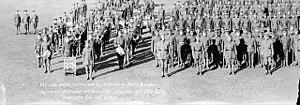
le 157e Bataillon, CEC au camp Borden en 1916
The Grey and Simcoe Foresters, littéralement « Les Forestiers de Grey et de Simcoe », sont un régiment d'infanterie de la Première réserve de l'Armée canadienne. Ayant été fondé en 1866, il s'agit de l'un des plus anciens régiments des Forces armées canadiennes. De plus, The Grey and Simcoe Foresters sont le dernier régiment du Commonwealth a toujours porter le titre de « forestiers ».